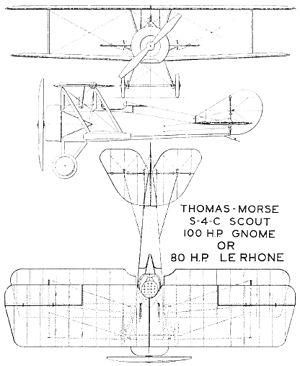
Le Thomas-Morse S.4 est un avion militaire de la Première Guerre mondiale utilisé pour l'entrainement aux États-Unis à partir de 1917.